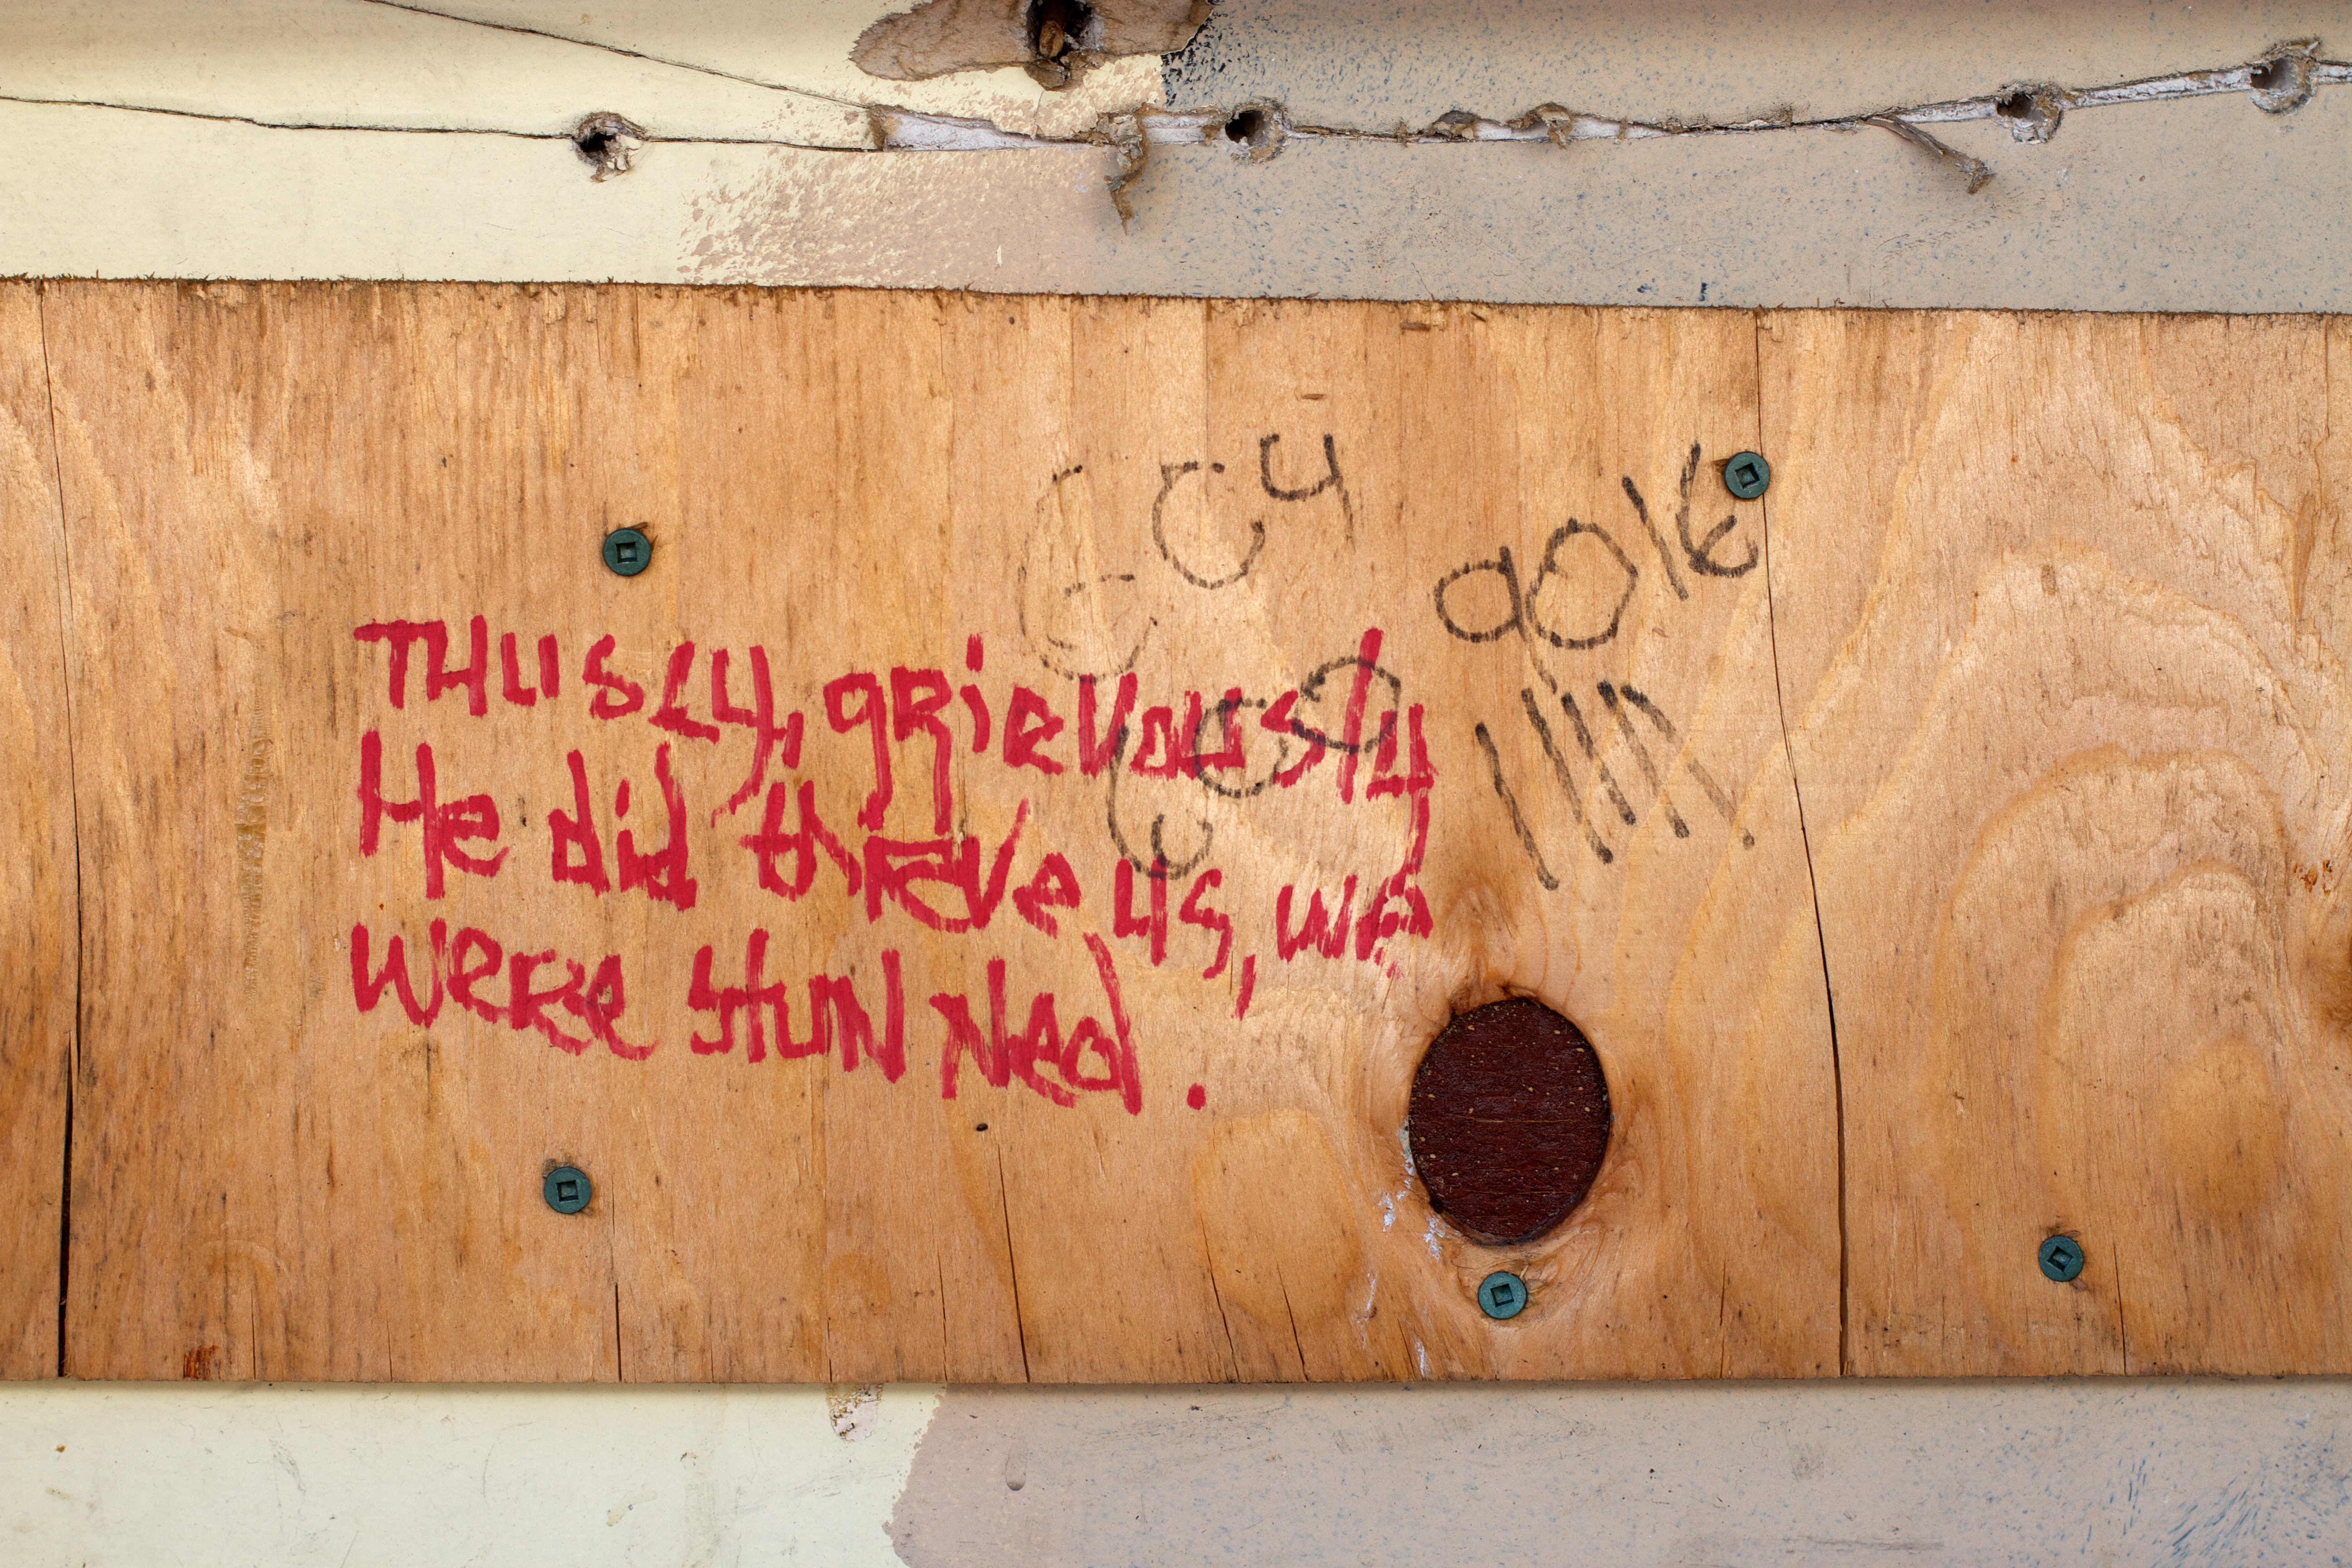
wood, number, wall, sign, color, art, design, carving, shape